Kangiten

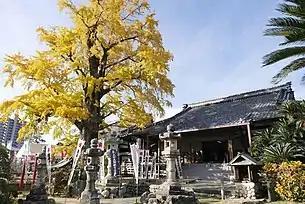
(Kuwana Shōten) in Kuwana, Mie Prefecture

The Oil Bath Ritual (浴油供, "Yokuyu-ku") involves placing a statue of Kangiten on a brass basin and pouring ("abhisheka") consecrated warm oil on it using a ladle 108 times, a process that is repeated for seven days. Perfumed pure sesame oil is commonly used for the rite, though tradition claims that it originally employed ghee mixed with honey (蘇蜜油, "somitsu-yu"). It is considered the most sacred and potent of the deity's rituals but also the most arcane: it is restricted to monks who have received proper initiation into the rite (performance by unqualified individuals is strictly forbidden) and is conducted outside of the public gaze.